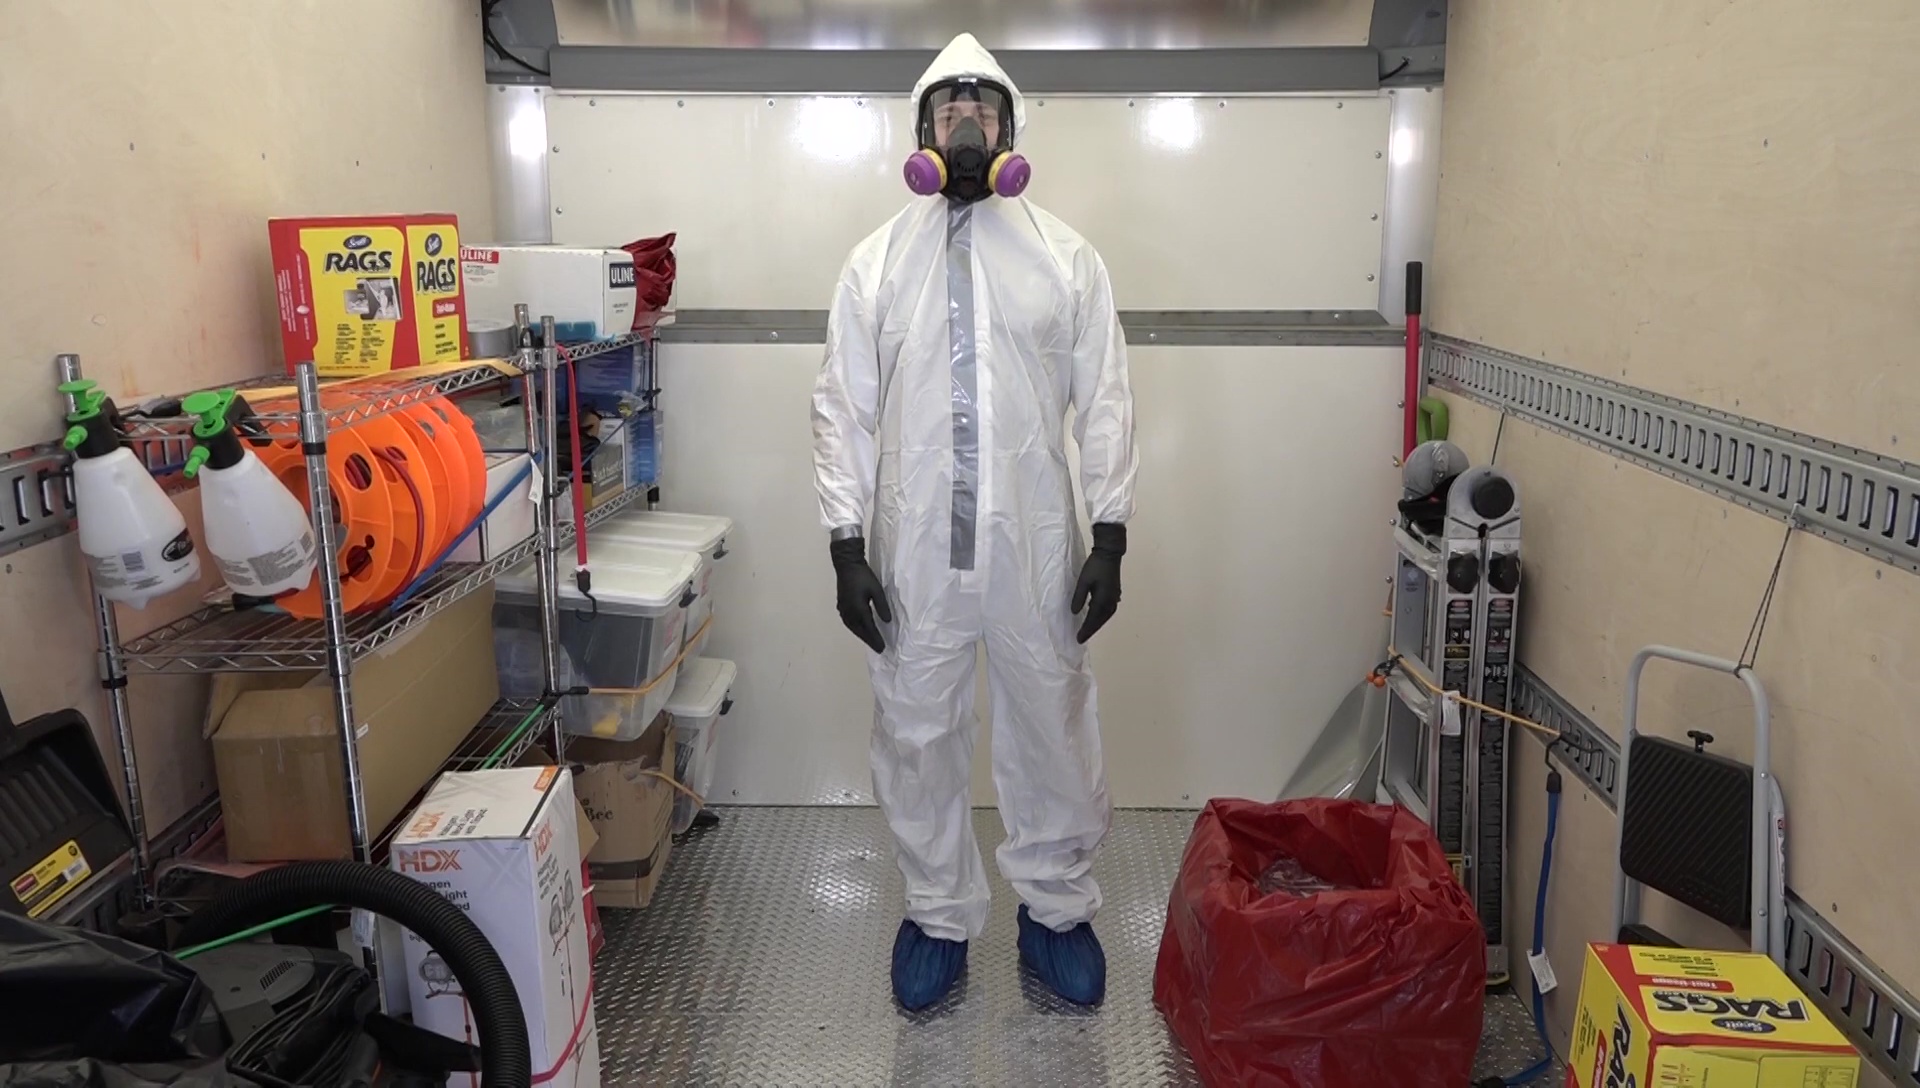
Objects detected:
Gloves
Gloves
Face_Shield
Coverall